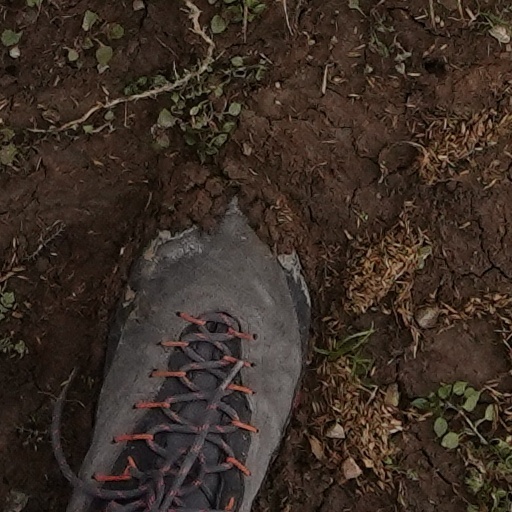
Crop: wheat